Lillias Horton Underwood

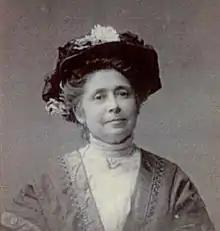
Lillias Horton Underwood, later in life.

Lillias Horton Underwood (June 21, 1851 – October 29, 1921), born Lillias Stirling Horton, was an American physician and Presbyterian missionary in Korea, alongside her husband Horace Grant Underwood. She served as personal physician to Empress Myeongseong.